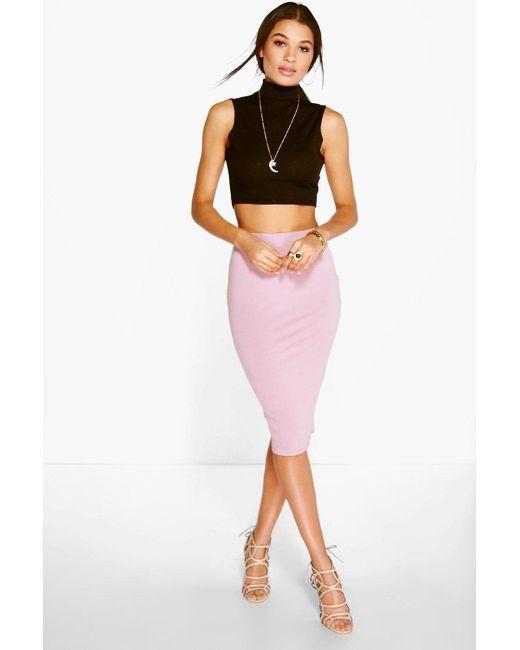
Ärmelloses schwarzes Top aus Baumwolle mit Rundhalsausschnitt für Damen